Tania Mallet

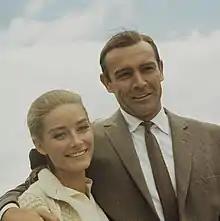
Mallet with Sean Connery in "Goldfinger" (1964)

Mallet worked as a model before becoming an actress, appearing four times on the cover of the British edition of "Vogue" between 1961 and 1964. She also played a model in Michael Winner's short film "Girls Girls Girls", released in 1961.